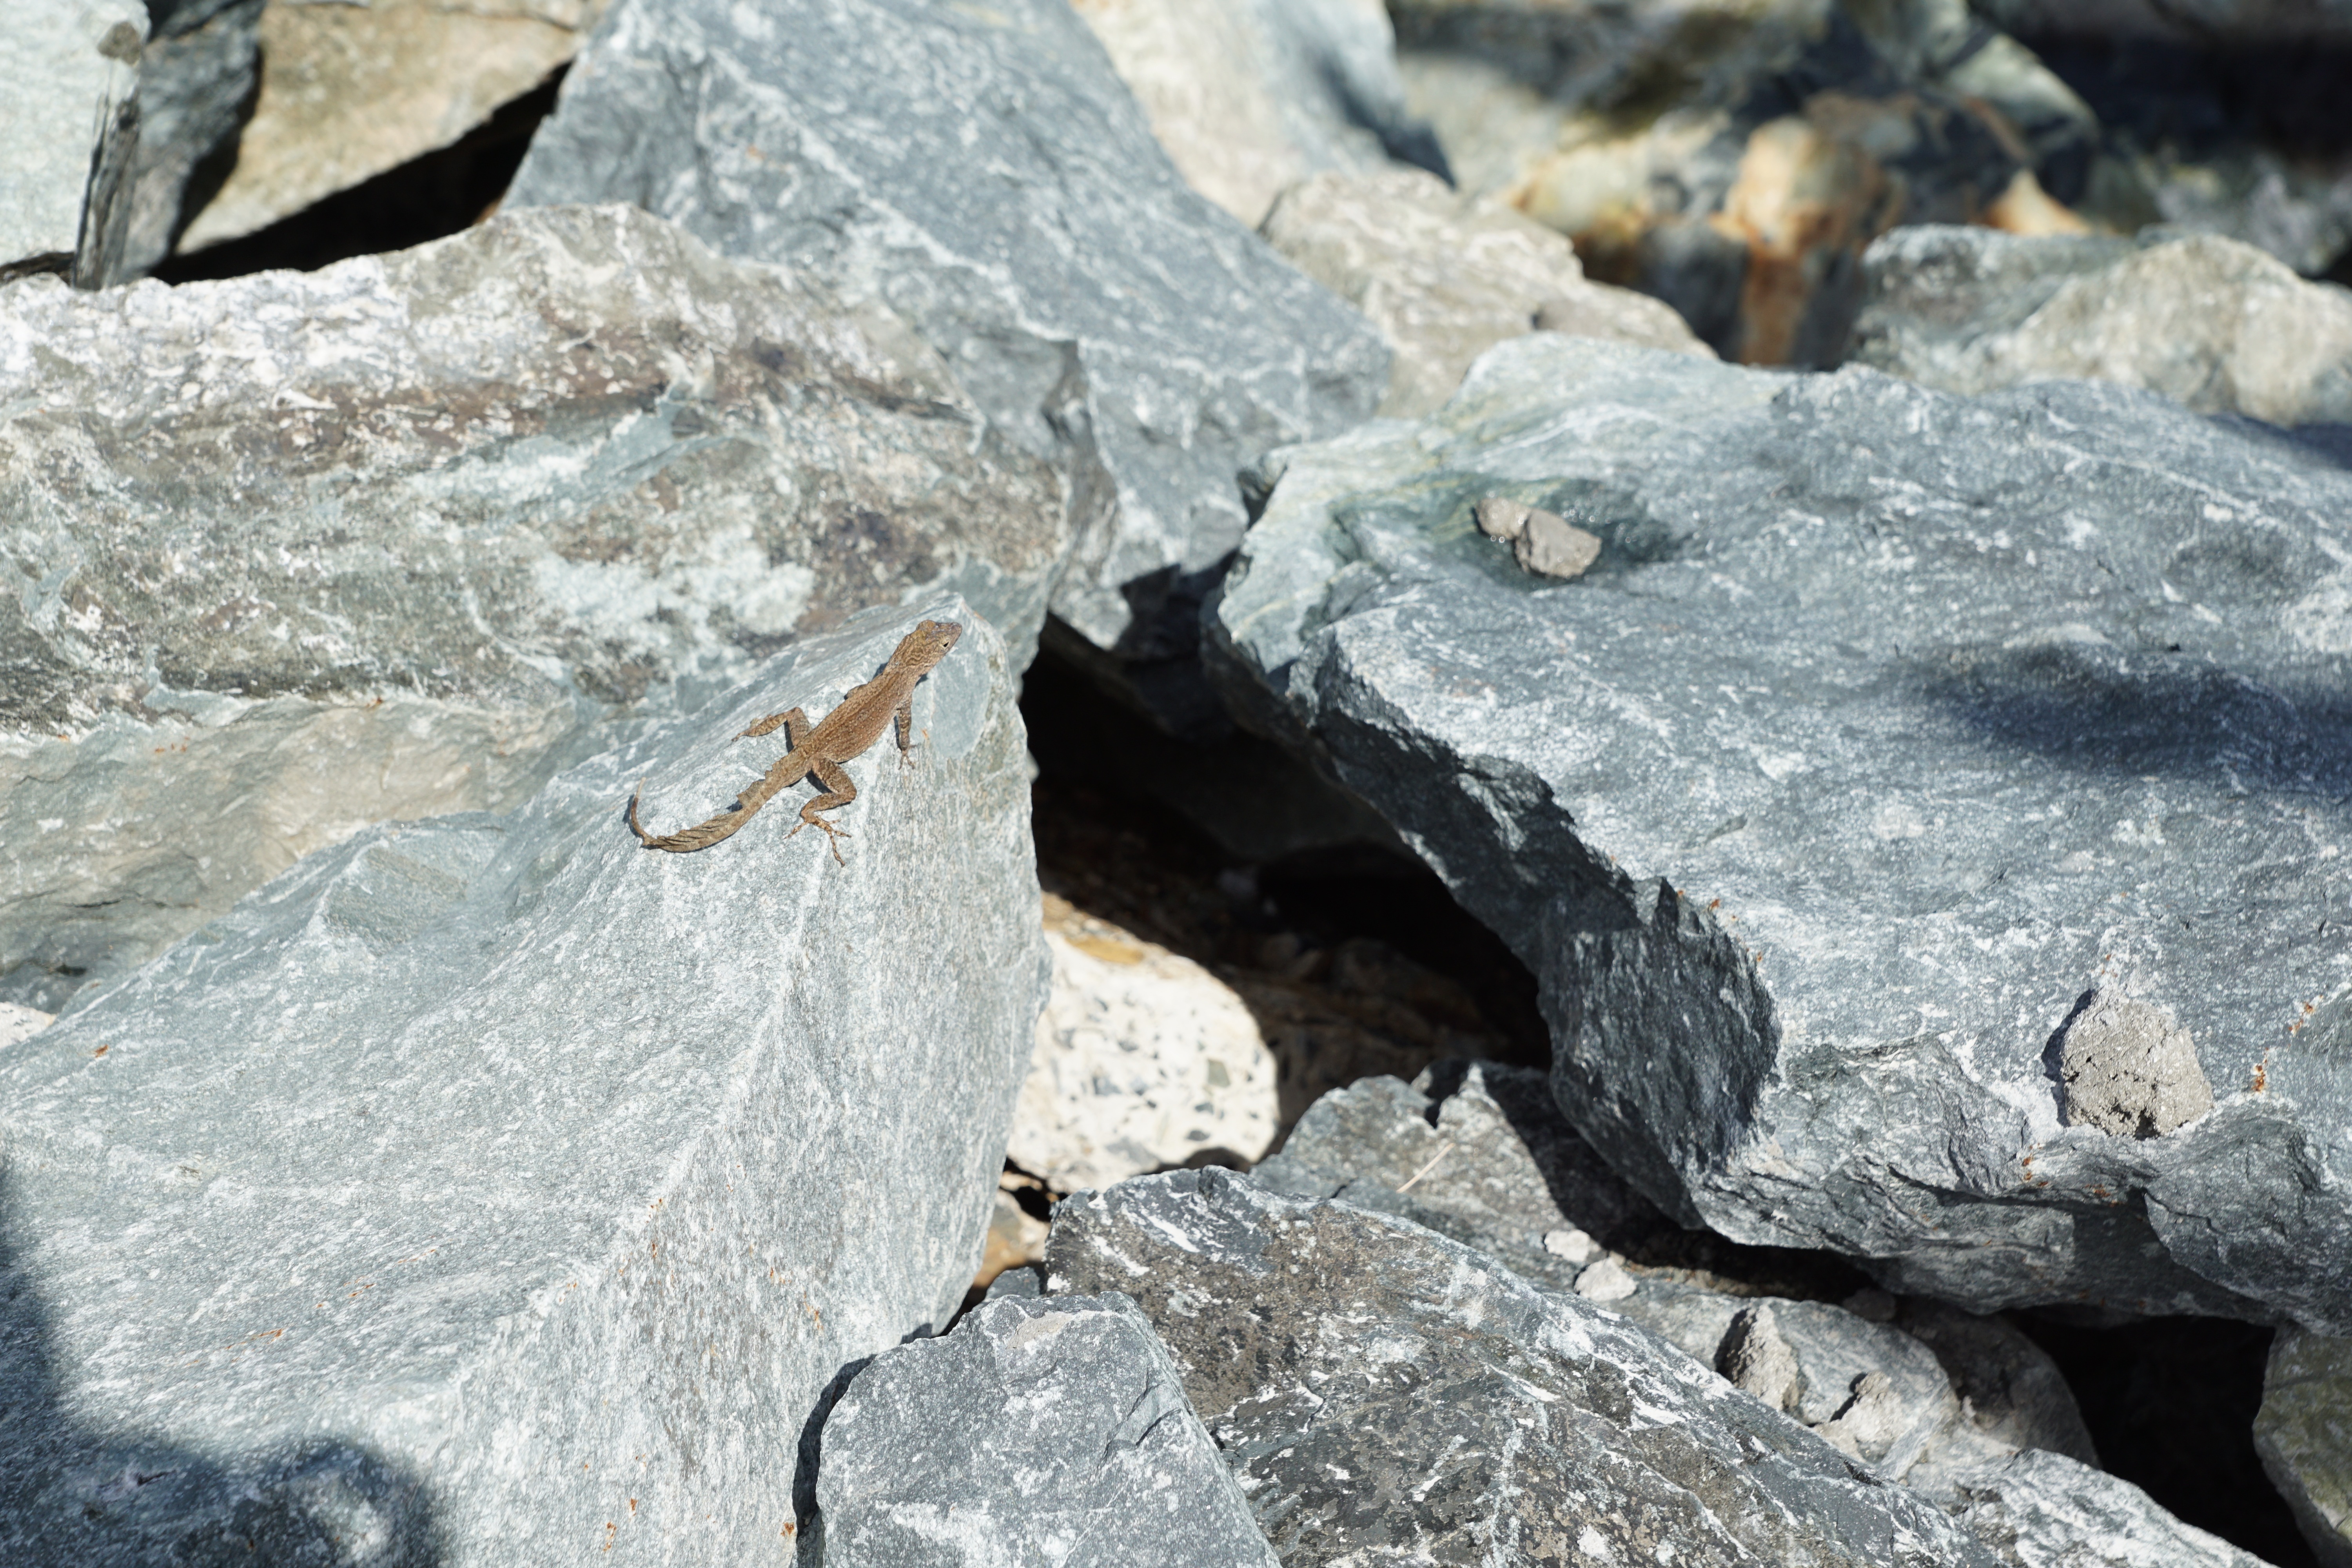
rock, animal, stone, ice, iguana, material, lizard, climb, grey, geology, tail, legs, head, boulder, british, caribbean, tortola, bvi